Universitat d'Andorra

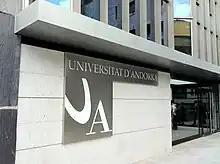
Universitat d'Andorra

The University of Andorra is a public institution of higher education created in 1988, and the first university in Andorra. The university consists of the College of Health and Education Sciences, the College of Business and Technology, and the College of eLearning and Lifelong Learning.